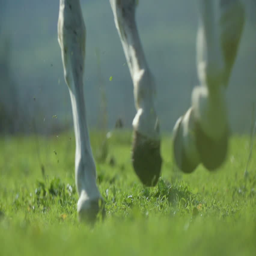
close up on the hooves of a white horse running on the grass .